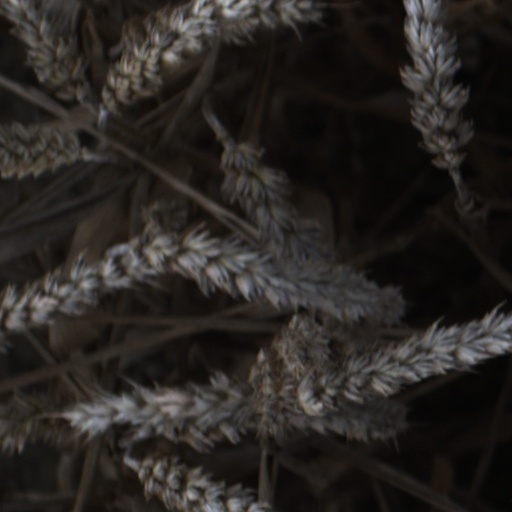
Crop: wheat